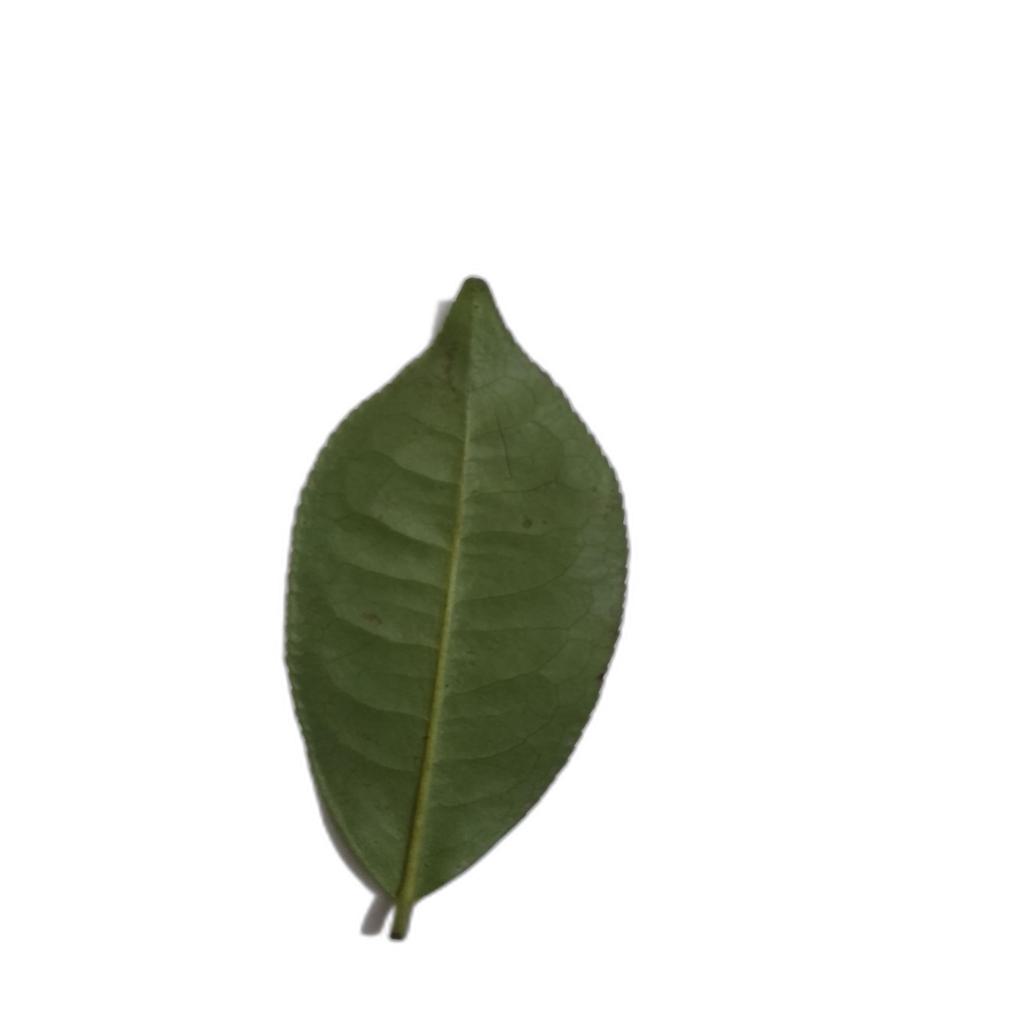
Label: Healthy